Peter II, Duke of Brittany

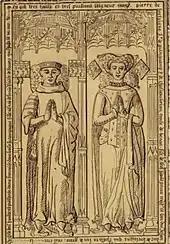
Tomb of Pierre II and Françoise d'Amboise

In June 1442 he married Françoise d'Amboise (1427–1485), daughter of Louis d'Amboise, Viscount of Thouars and Prince of Talmond, Françoise was later beatified by the Catholic Church. The marriage never produced any children.